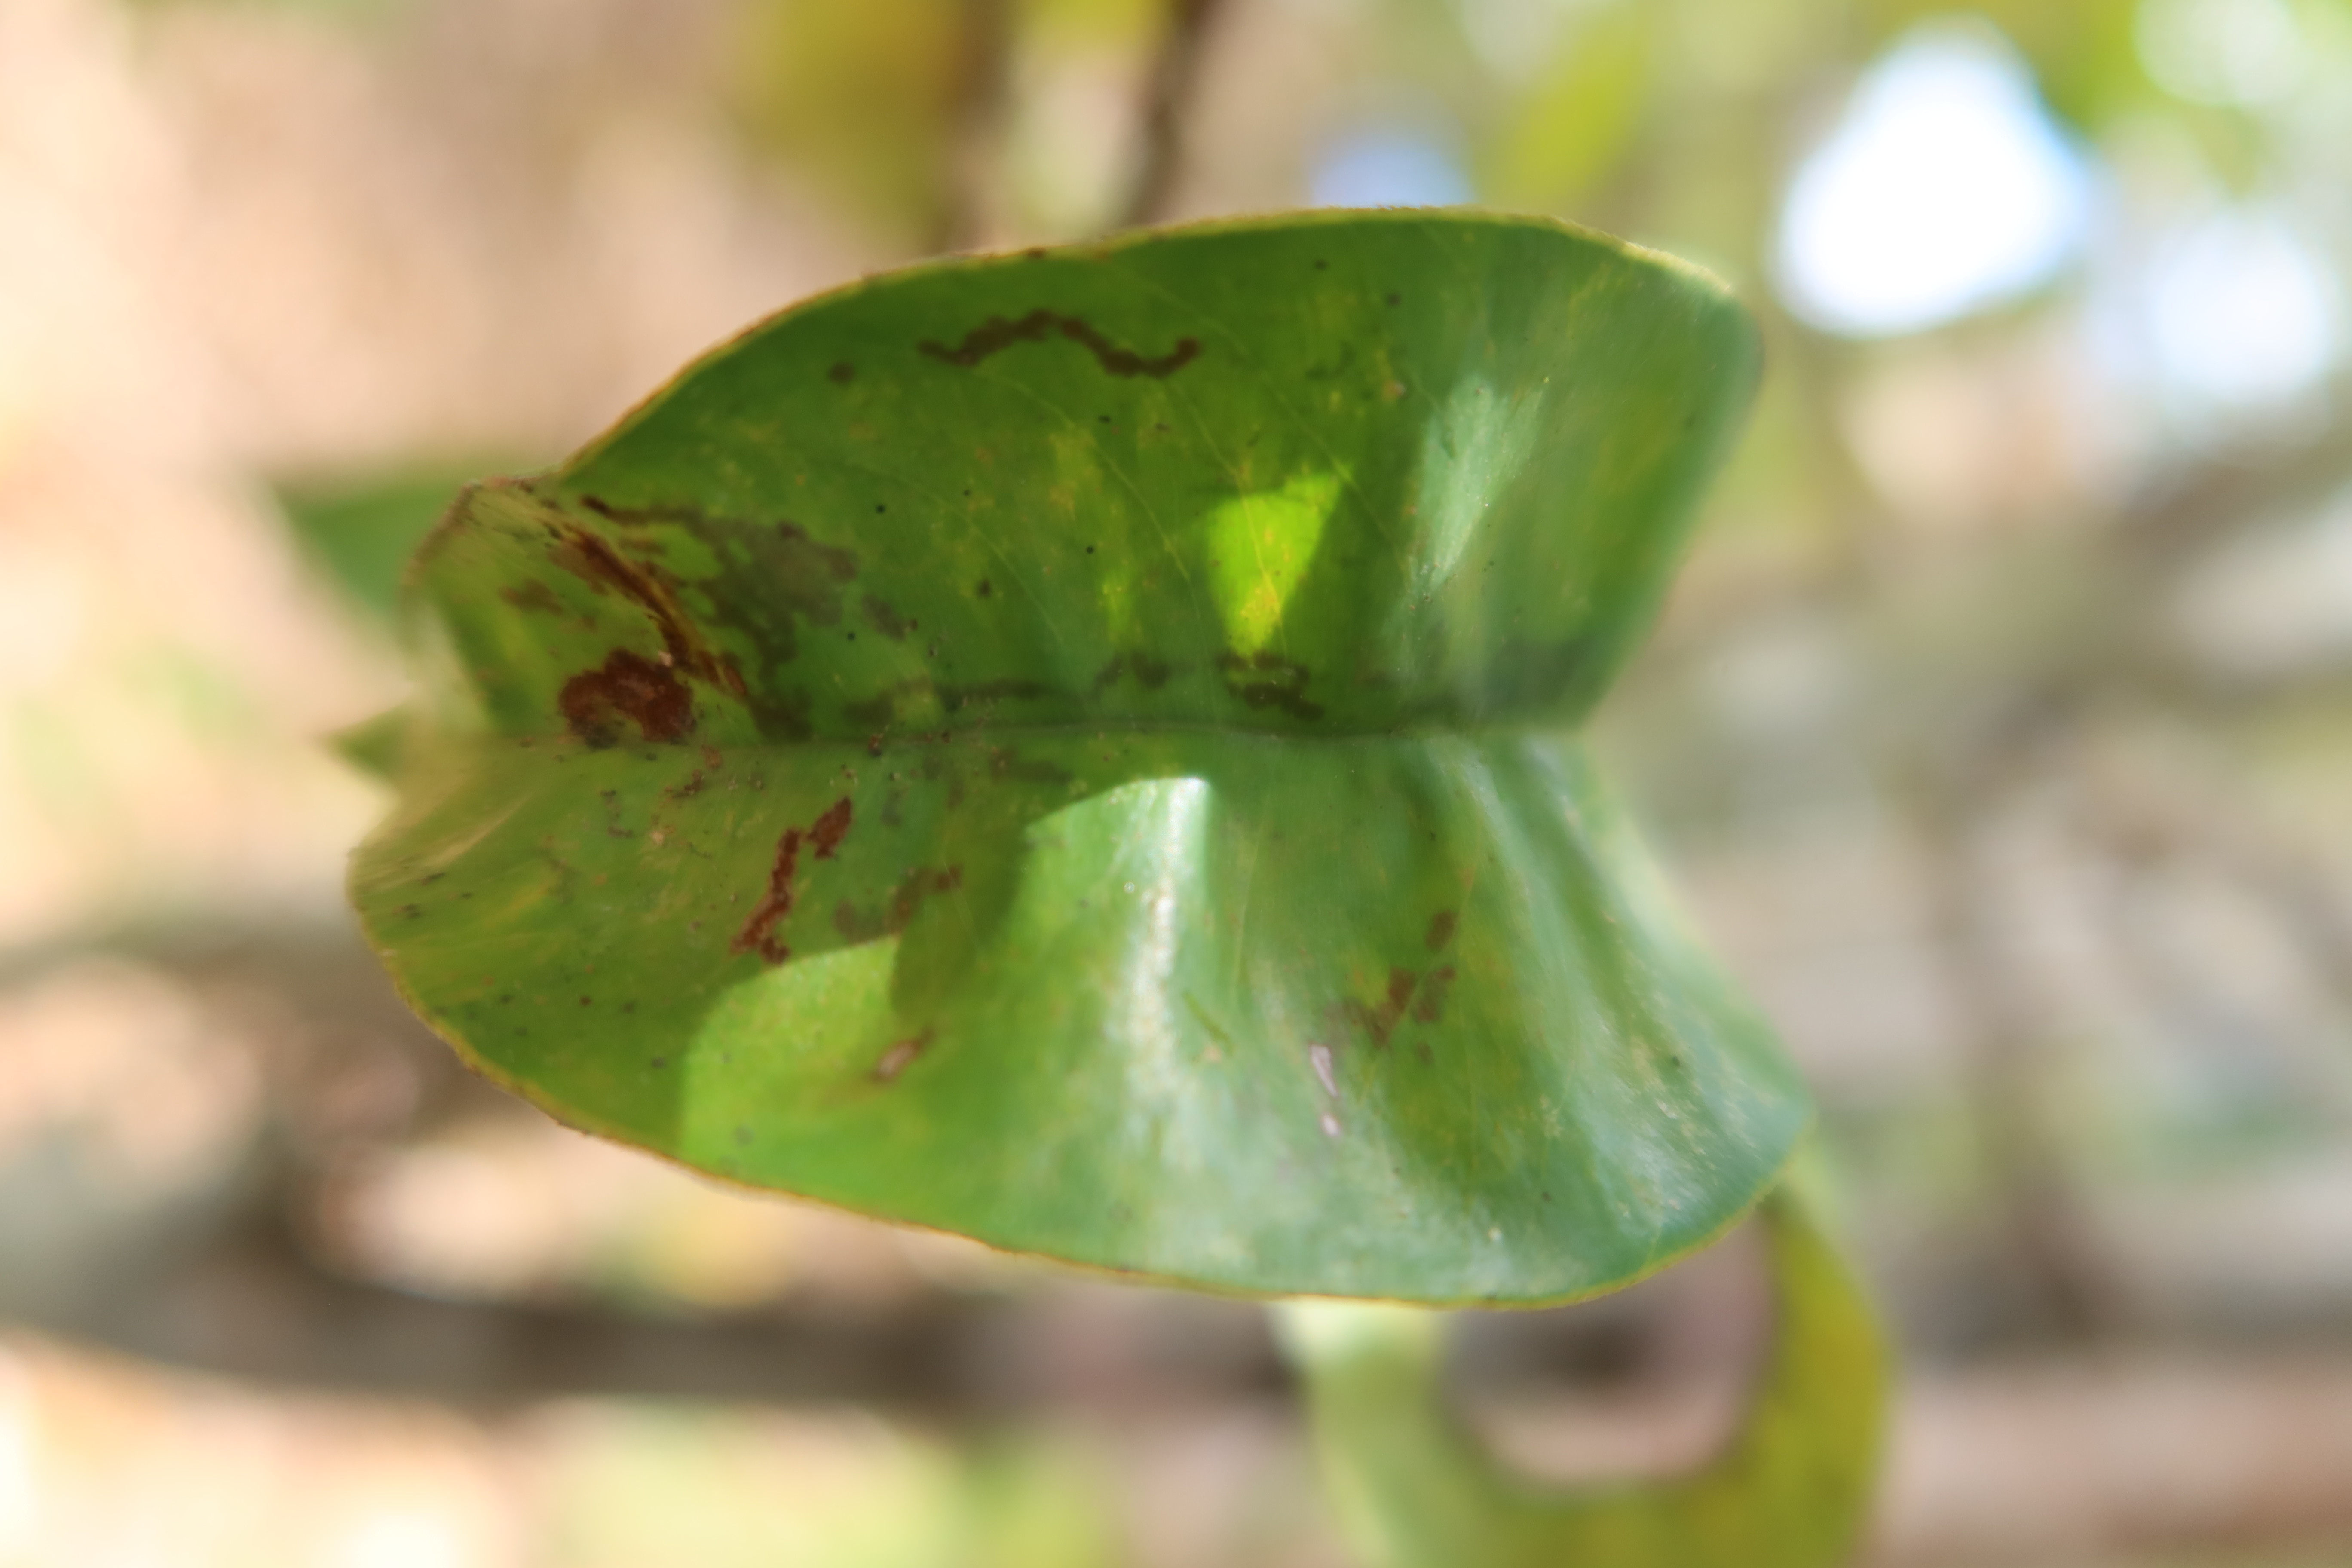
Label: Black spots